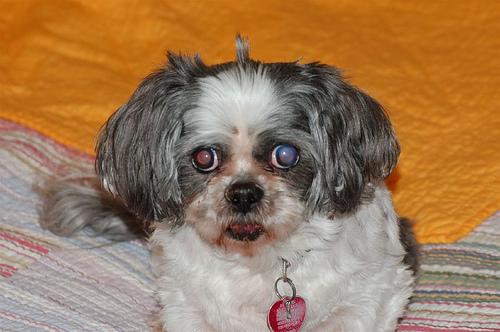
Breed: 361-n000123-Shih_Tzu